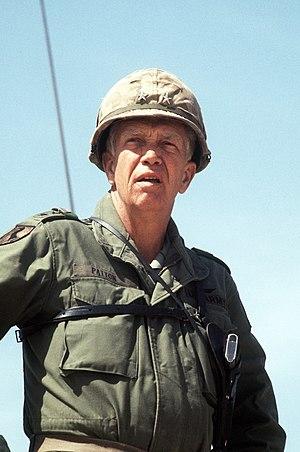
George Smith Patton IV est un Major général de l'armée des États-Unis, né le 24 décembre 1923 à Boston et mort le 27 juin 2004 à Hamilton.
Cet article propose une liste de personnalités liées à Carling, commune située dans le département de la Moselle en région Lorraine.